Adriaen Frans Boudewijns

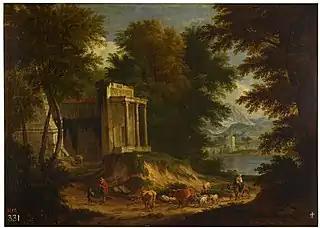
"Landscape with ruins"

Boudewijns' work combines the Northern tradition of landscape painting with the Roman classicism exemplified by Claude Lorrain and Poussin. His landscapes often show landscapes bathed in a bright southern glow, occasionally with an ancient architectural element, against a lively and naturalist sky with clouds. These Classical idealized landscapes became Boudewijns' trademark. His meticulous rendering of trees shows the influence of Gaspard Dughet. All his landscapes are meticulously painted and often peopled with figures painted by Pieter Bout.